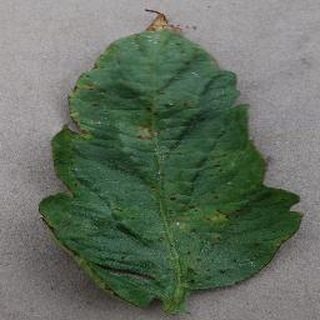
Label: tomato_bacterial_spot